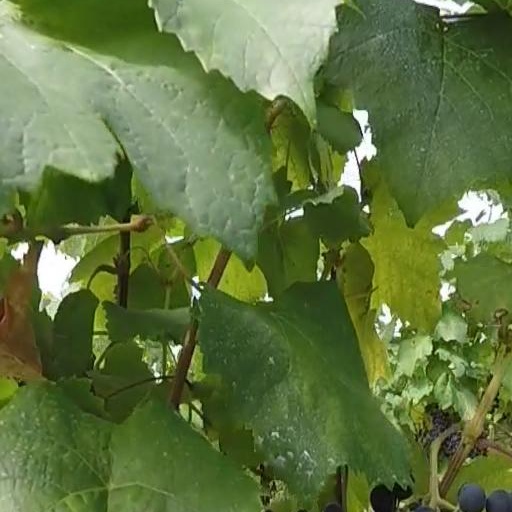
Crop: grape